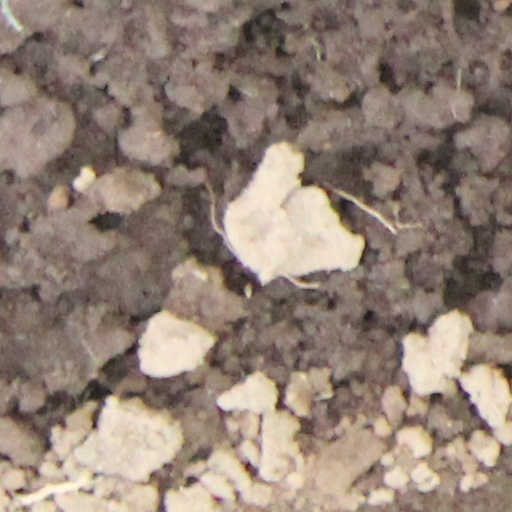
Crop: wheat